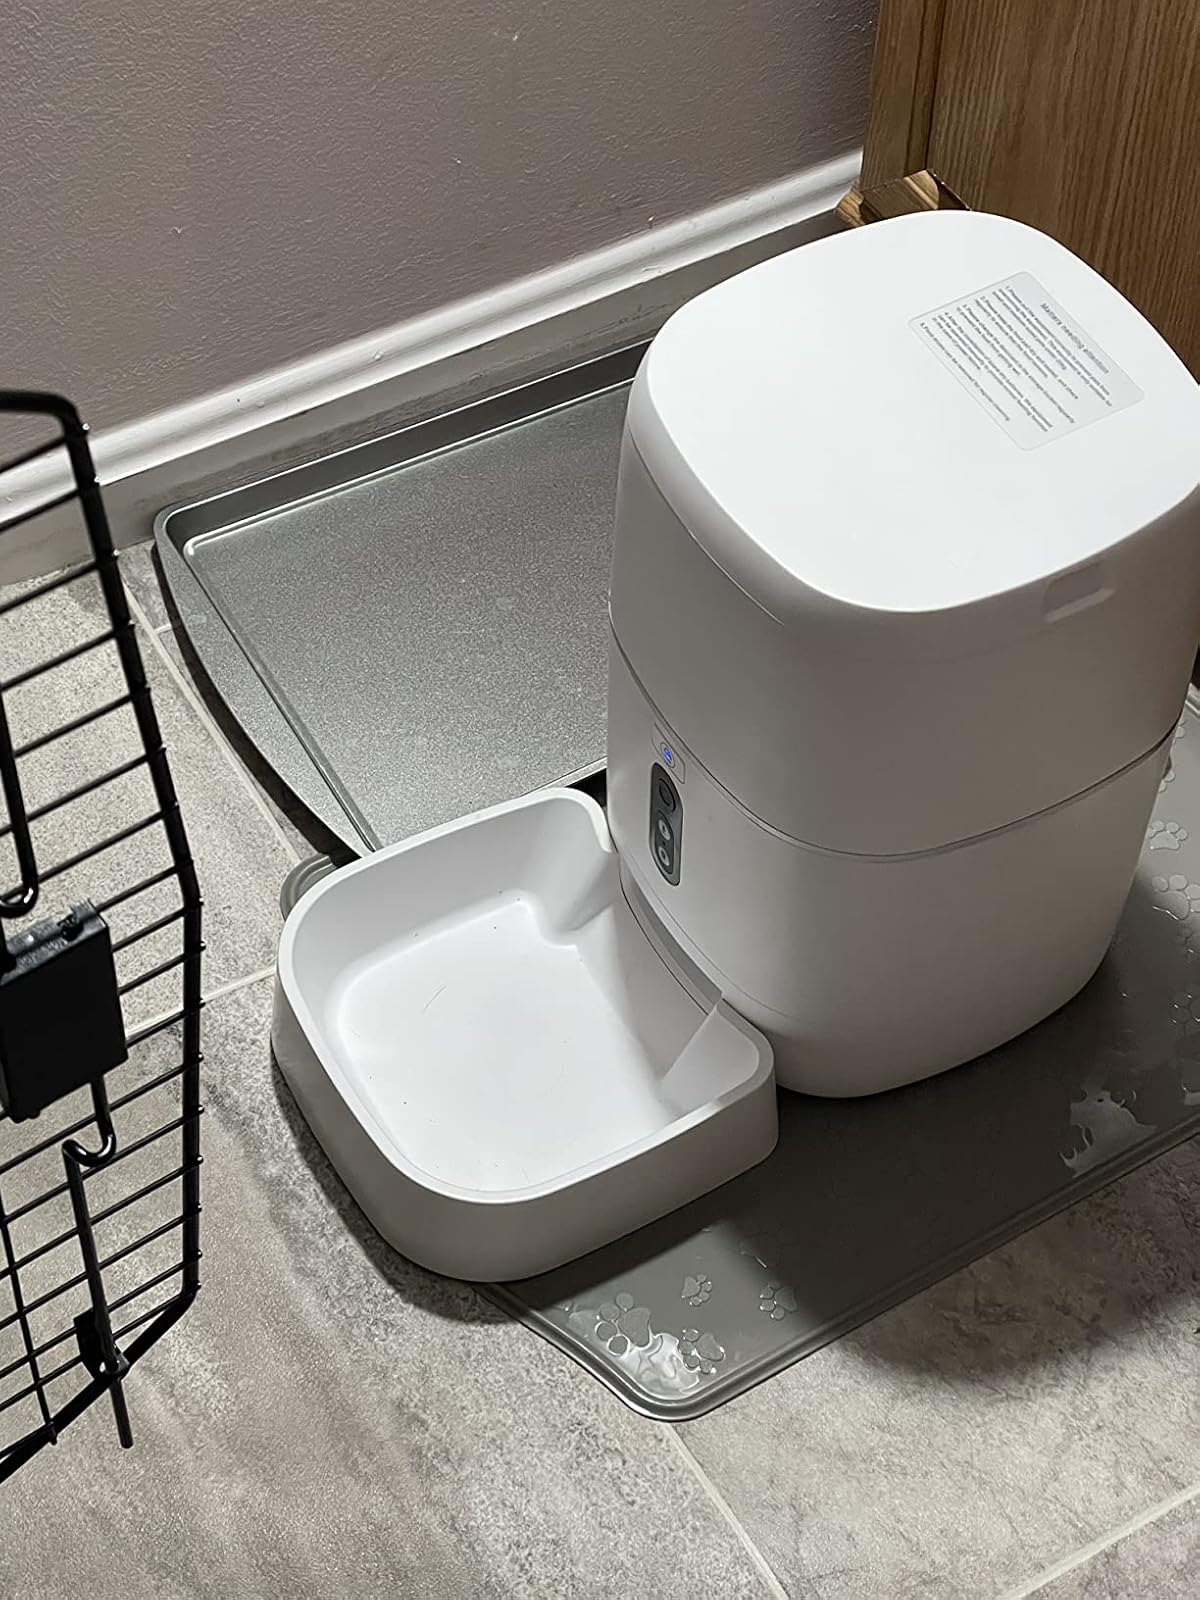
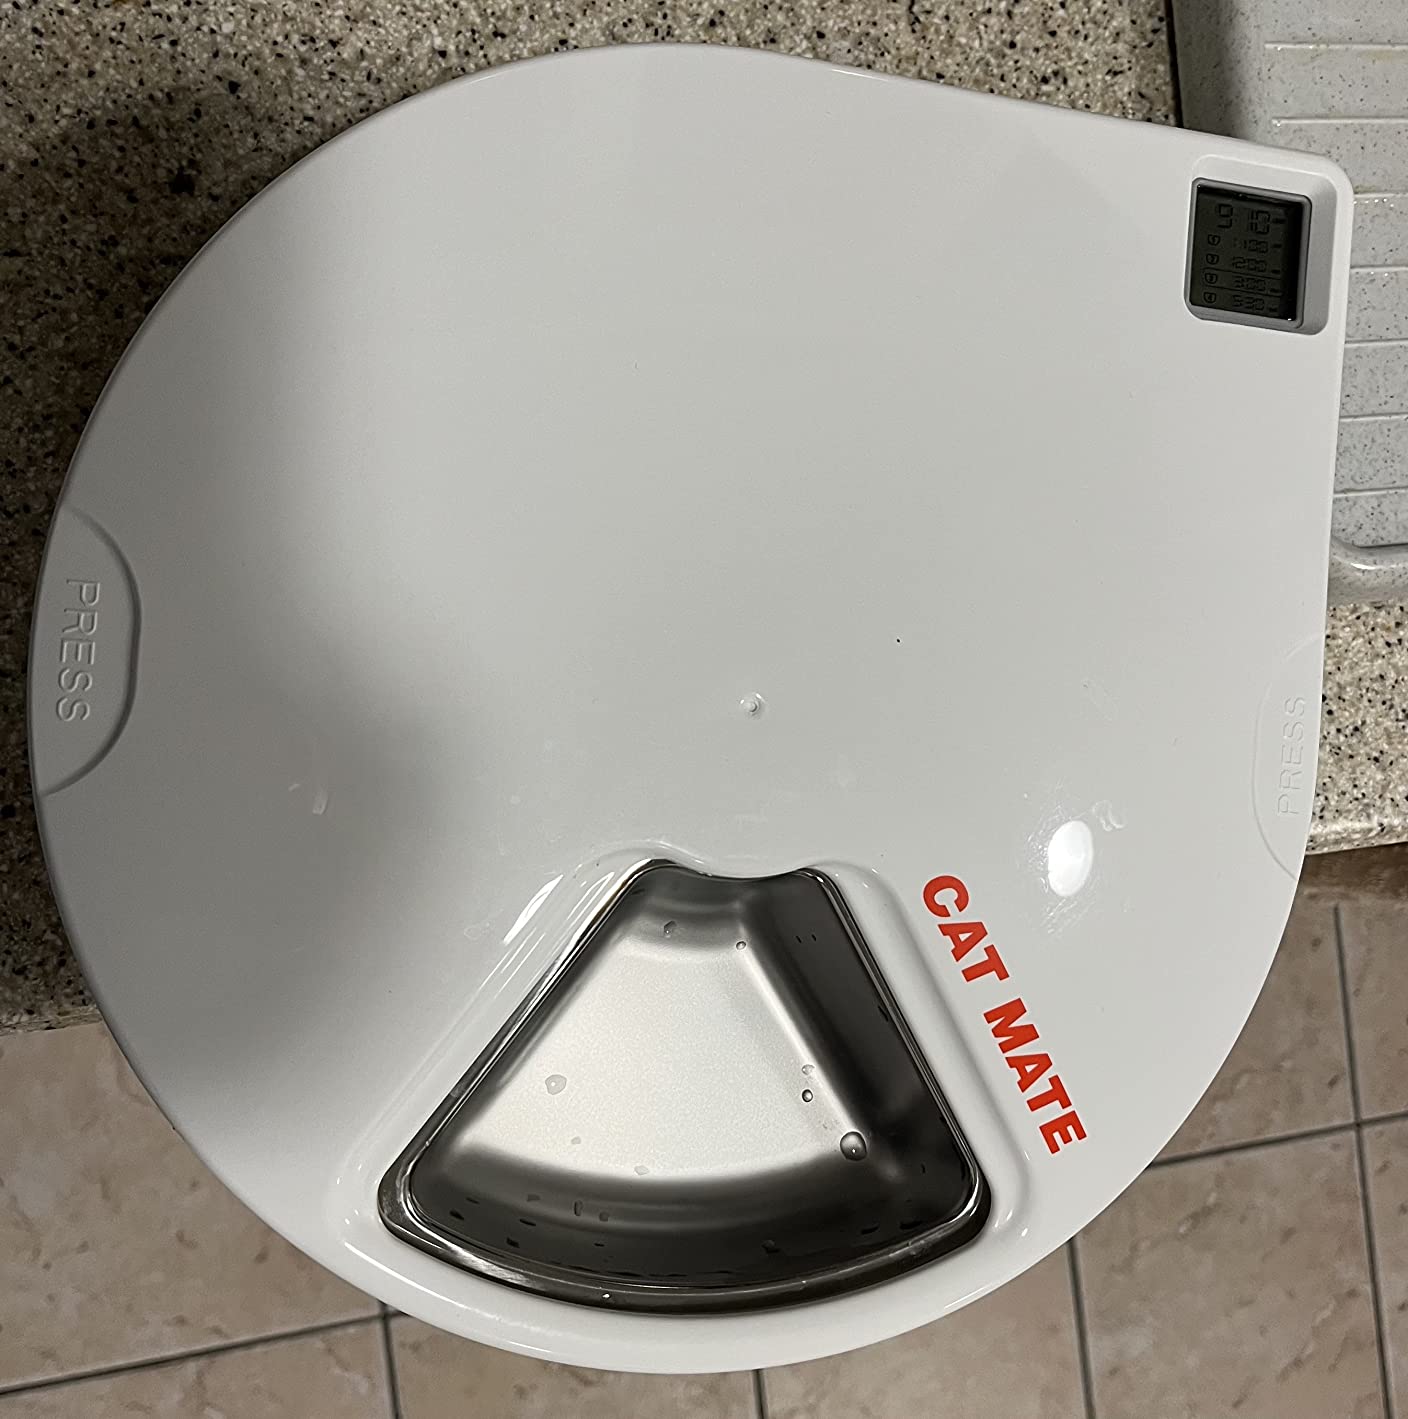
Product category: items_feeder
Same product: no